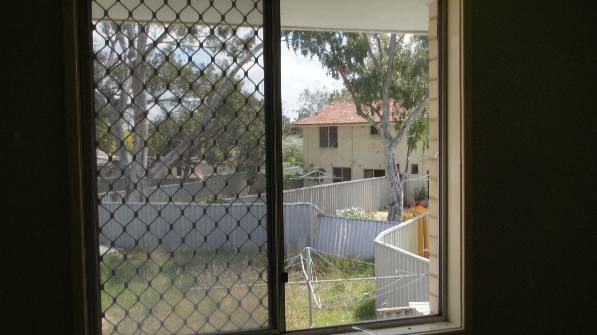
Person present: No